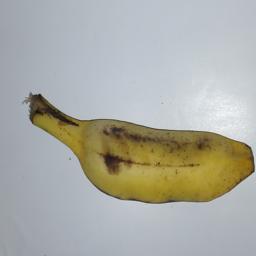
Banana variety: Champa Kola